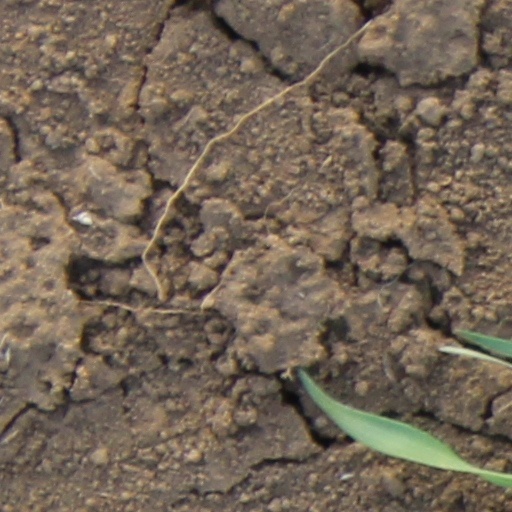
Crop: wheat